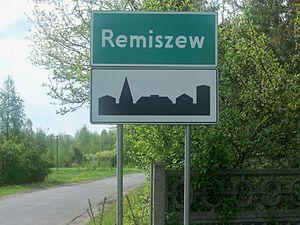
Remiszew est un village de la gmina de Łask, du powiat de Łask, dans la voïvodie de Łódź, situé dans le centre de la Pologne.